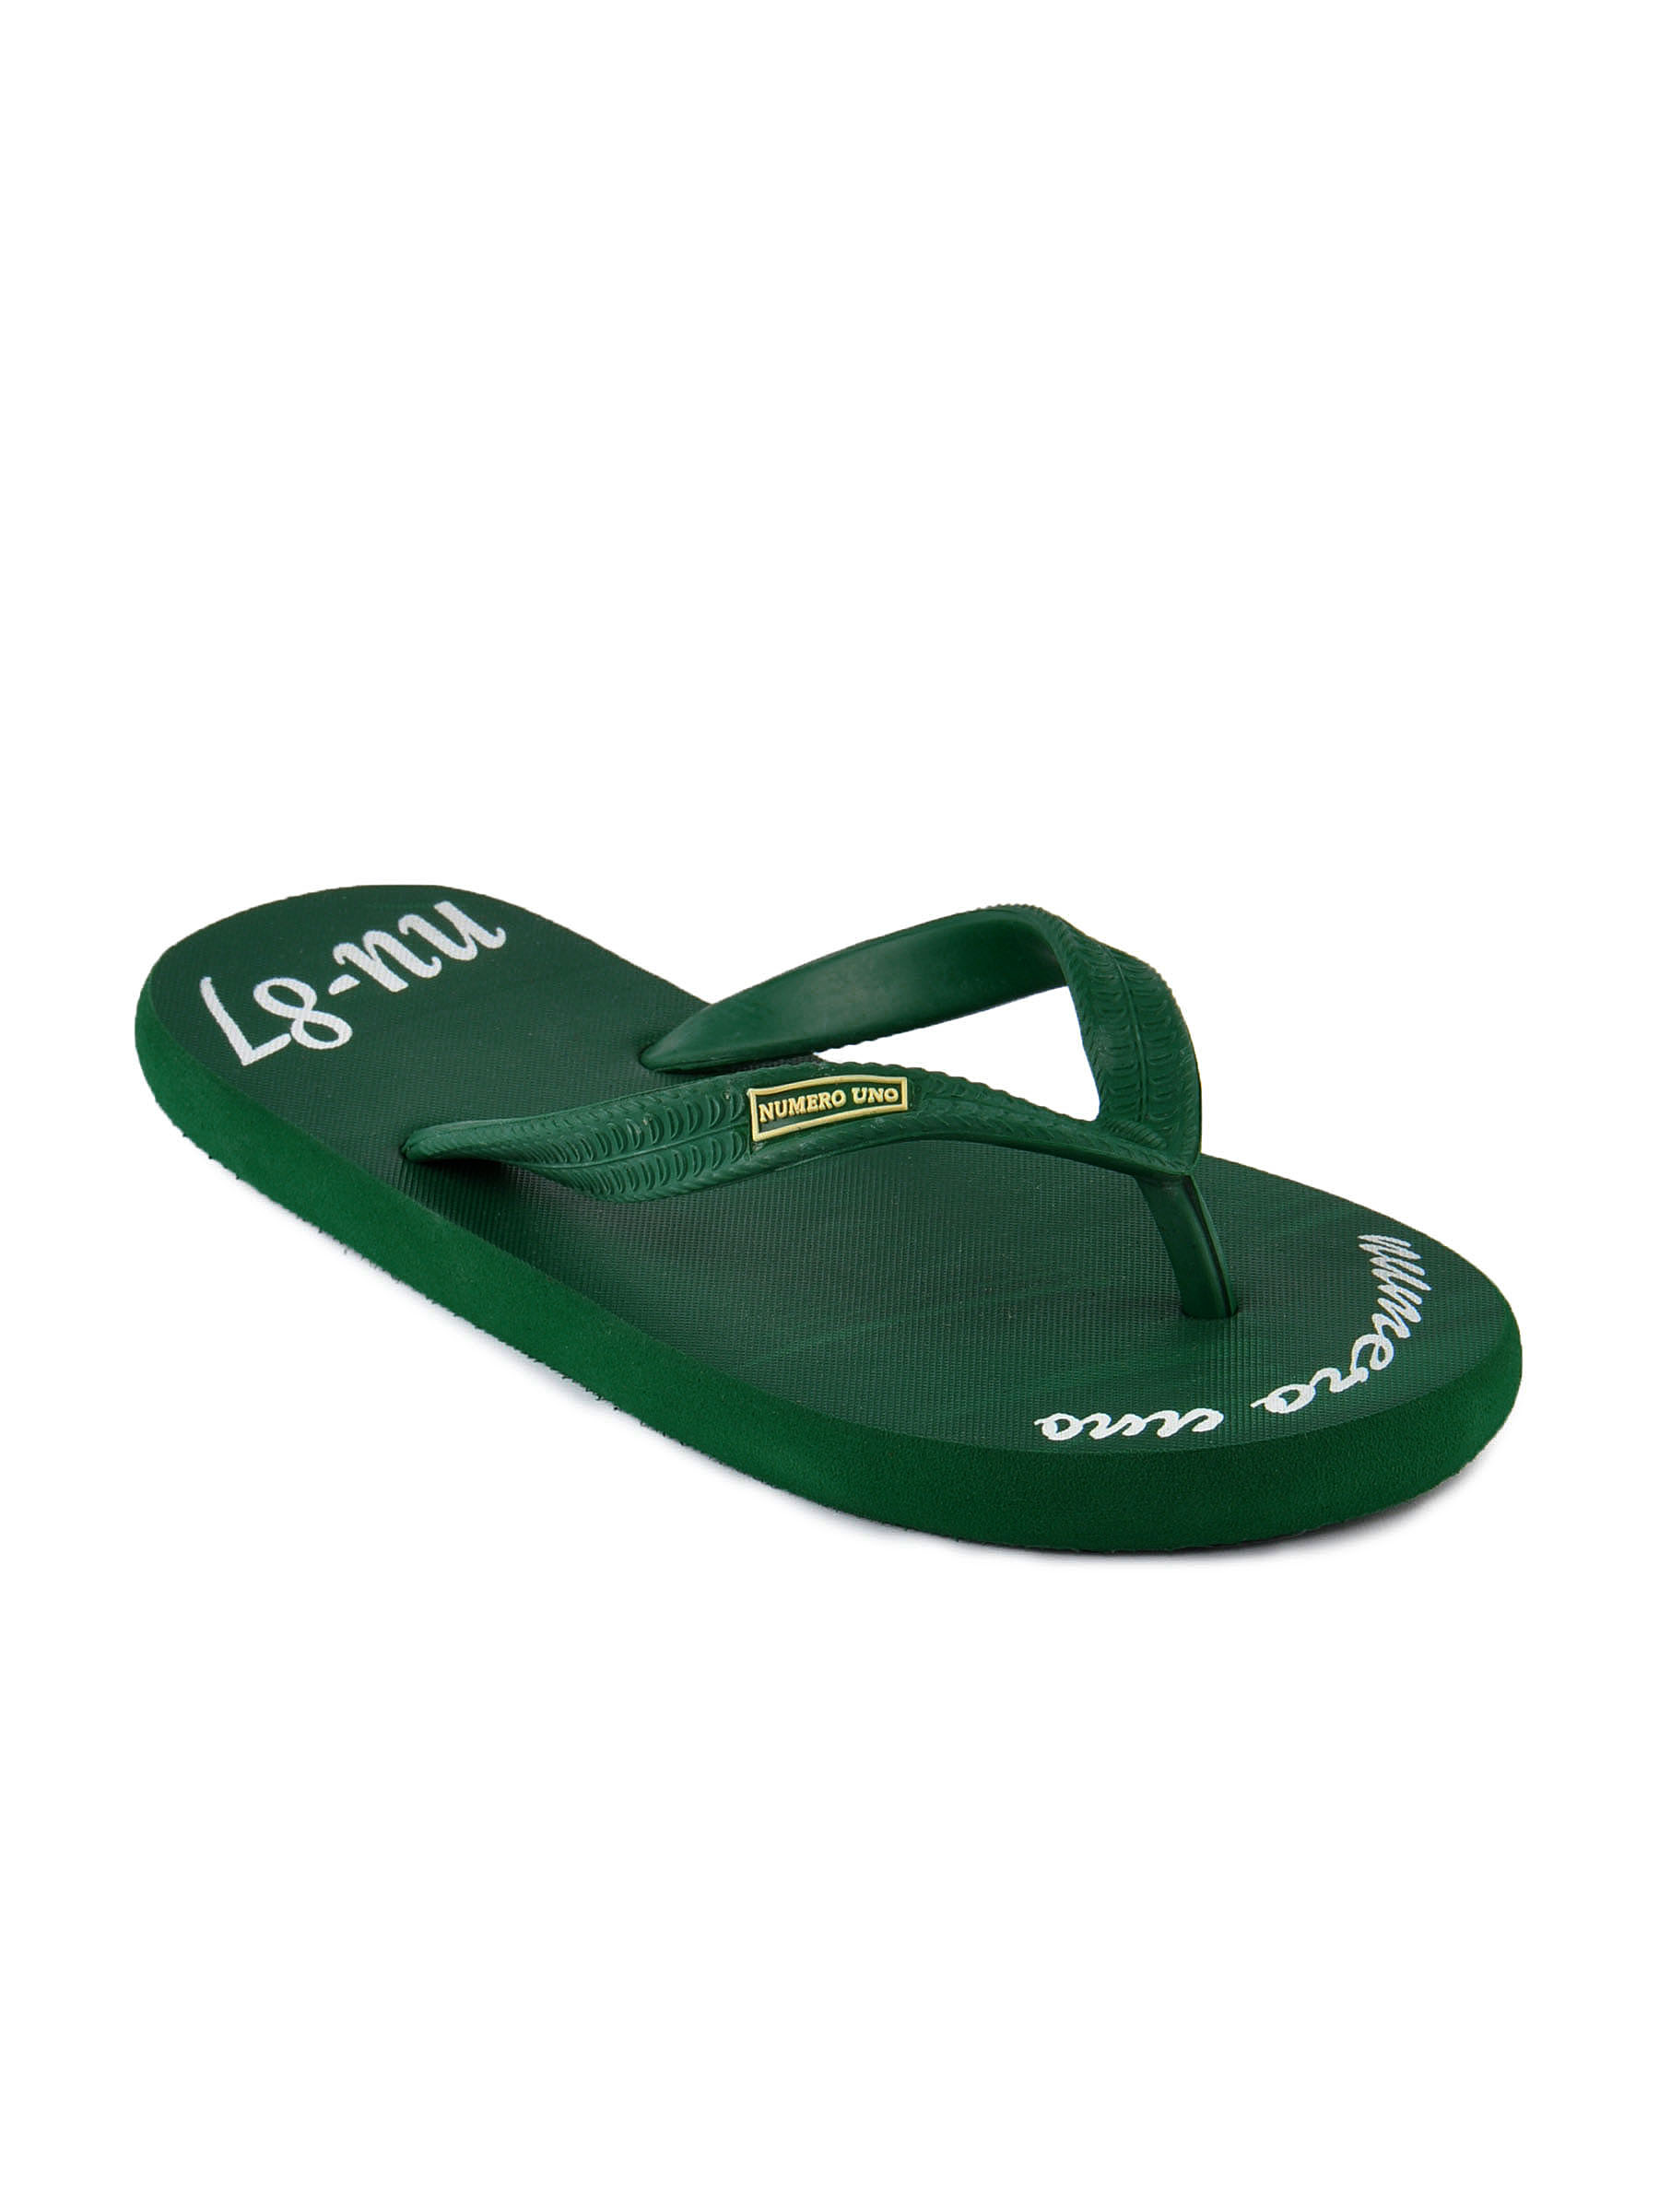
Numero Uno Men Casual Green Slipper
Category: Footwear / Sandal / Sandals
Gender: Men
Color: Green
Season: Fall 2011
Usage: Casual